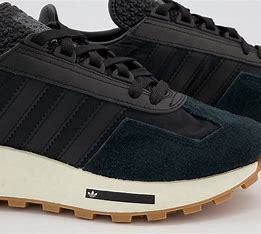
Brand: Adidas
Model: Retropy E5